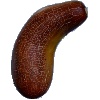
Label: Cucumber Ripe 1